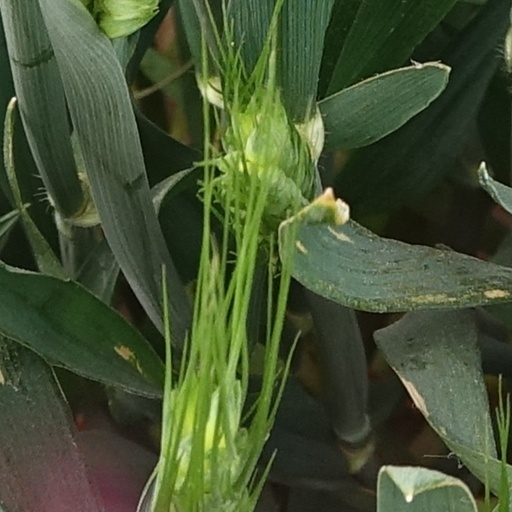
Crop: wheat